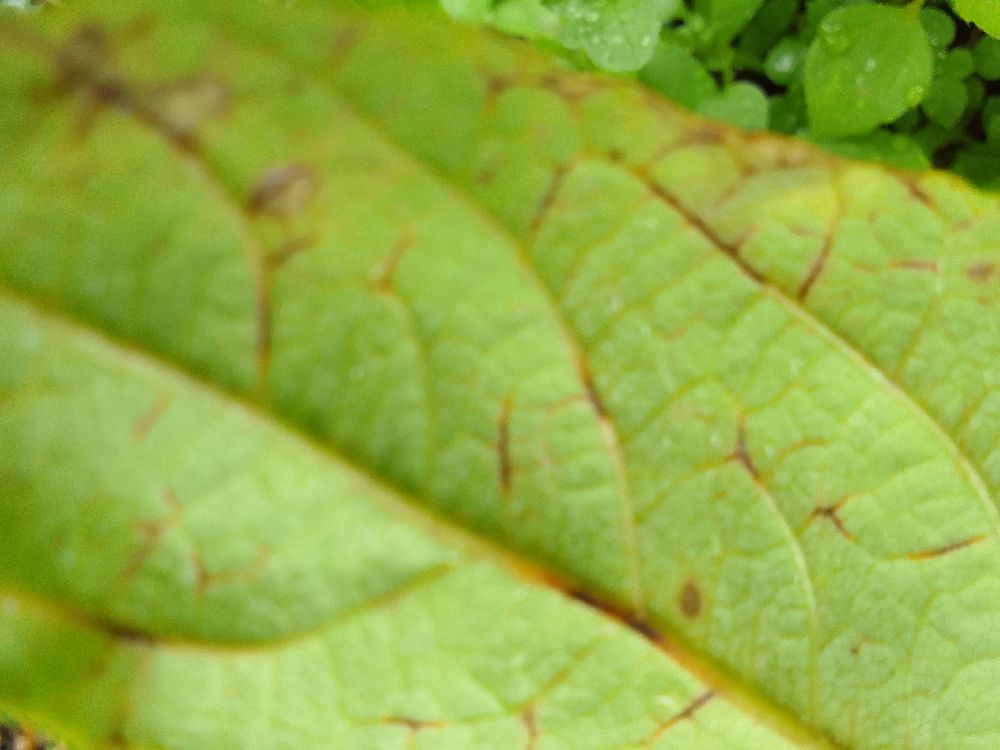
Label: anthracnose